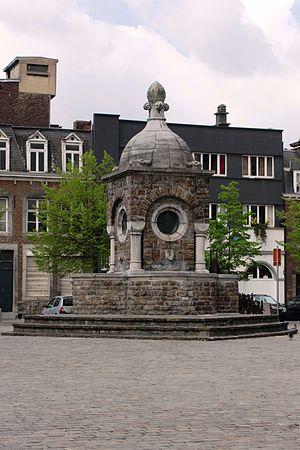
Monument Dieudonné Lambrecht à la place Saint-Barthélmy à Liège Lëtzebuergesch: Monument fir den Dieudonné Lambrecht op der Bartelméisplaz zu Léck